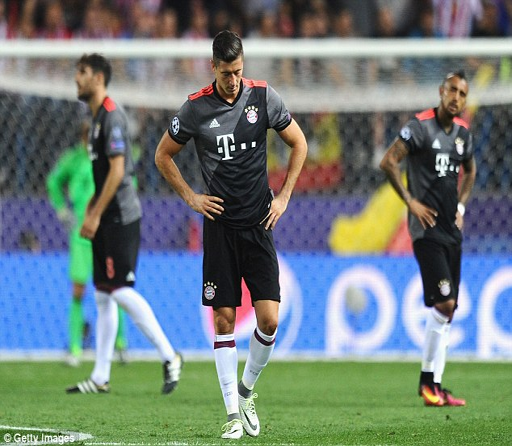
award winner sums up the feeling of his team as they go down to defeat